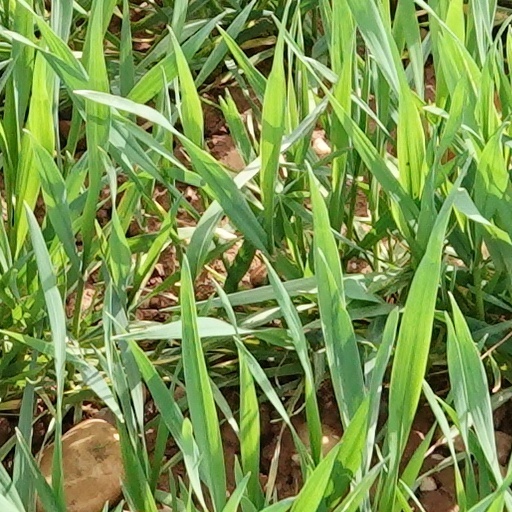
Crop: wheat